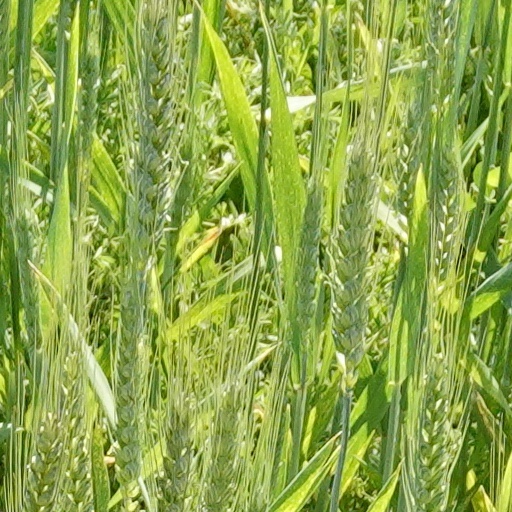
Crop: wheat